Karori

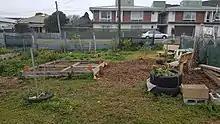
View of community garden looking towards Lewer St

The Karori Community Garden was founded in 2015 by Paul Stevenson. It is located at 21 Beauchamp Street, behind the Beauchamp Street Chapel.